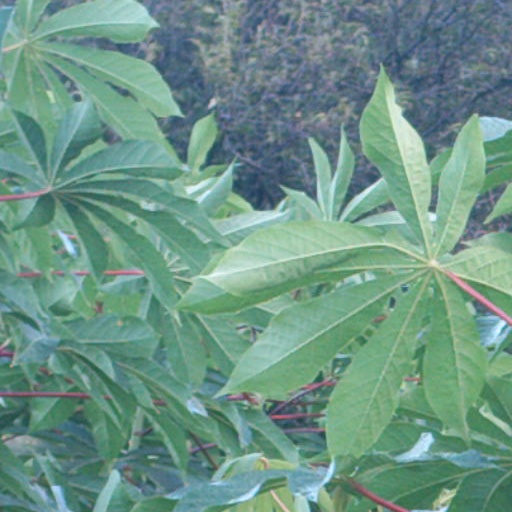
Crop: cassava